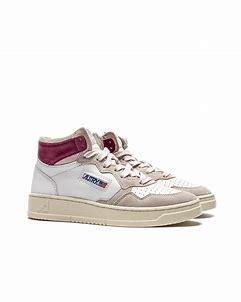
Brand: Autry
Model: Action Shoes Autry Action Medalist